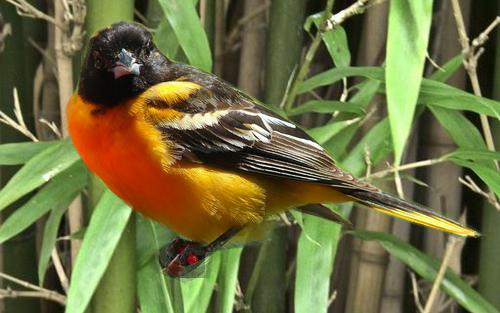
Bird species: Baltimore_Oriole
Bird type: landbird
Background: land